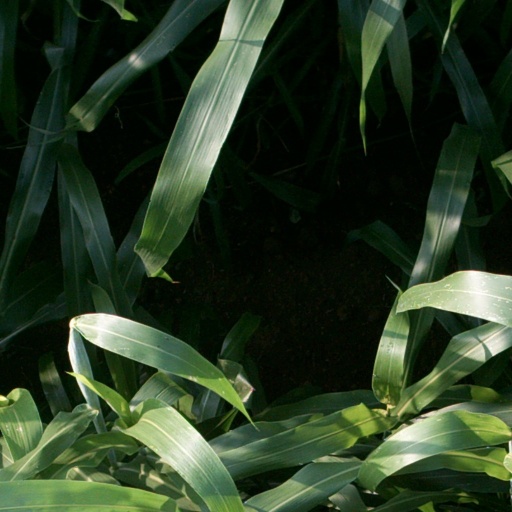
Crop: sorghum